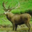
Label: deer